Nina Dobrev

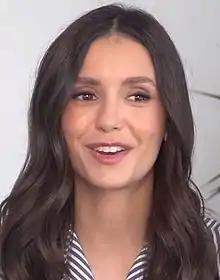
Dobrev in 2022

Nikolina Kamenova Dobreva (born January 9, 1989), known professionally as Nina Dobrev, is a Canadian actress. She is known for portraying Elena Gilbert and Katherine Pierce in The CW's supernatural drama series "The Vampire Diaries" (2009–2015).